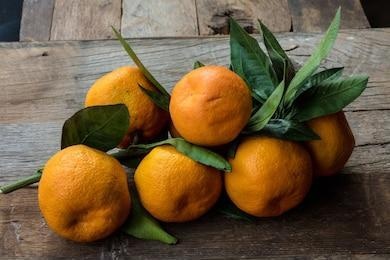
Label: mandarine